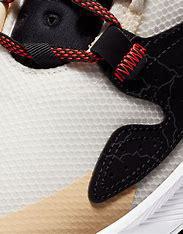
Brand: Jordan
Model: Air Cadence